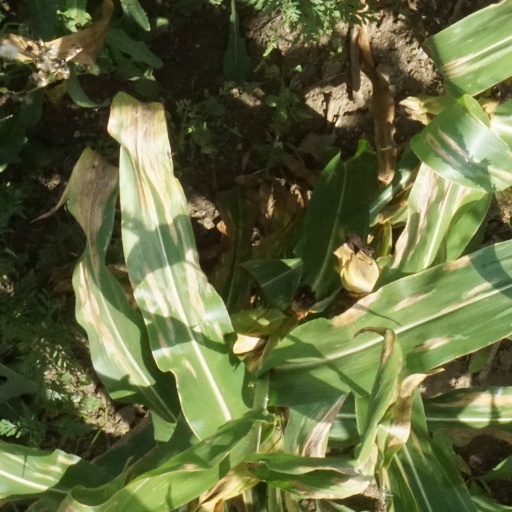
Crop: maize; corn